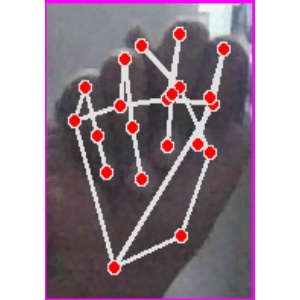
अक्षर: न